Fort Smith, Arkansas

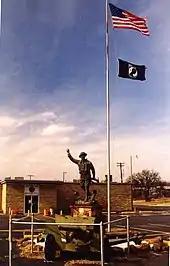
Spirit of the American Doughboy

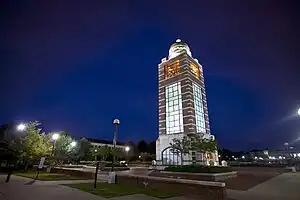
Reynolds Bell Tower

There are multiple museums in Fort Smith, located primarily in the downtown area and the Chaffee Crossing Historic District.